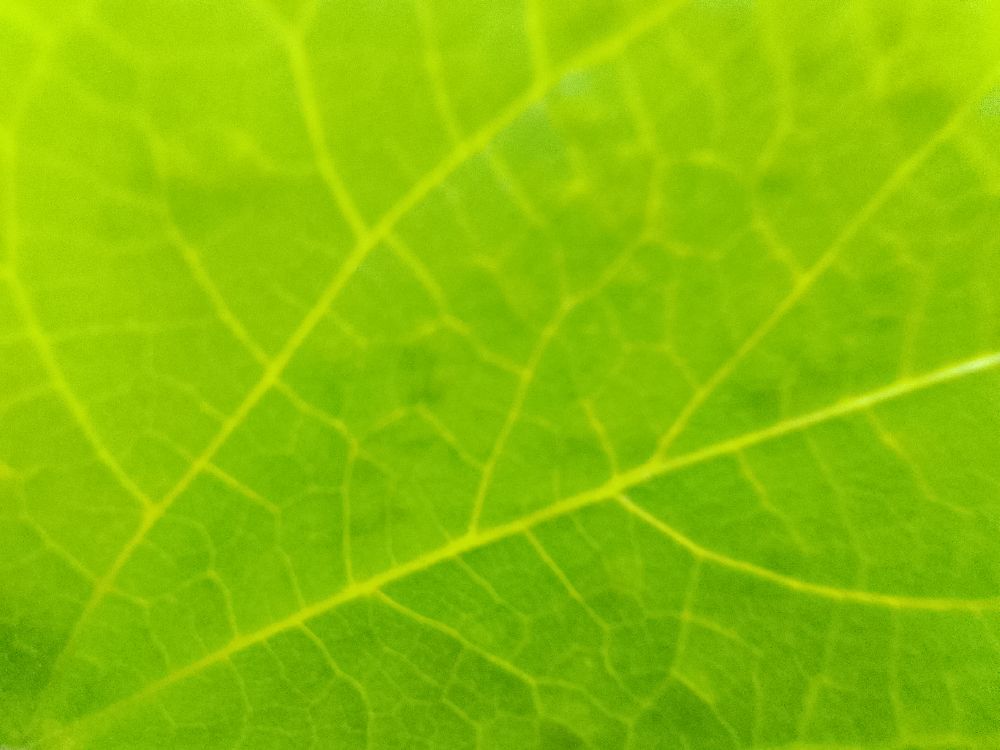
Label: healthy